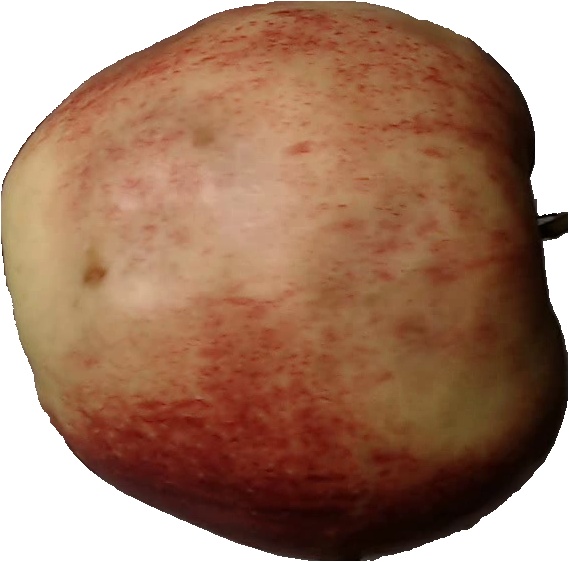
Label: apple_red_3